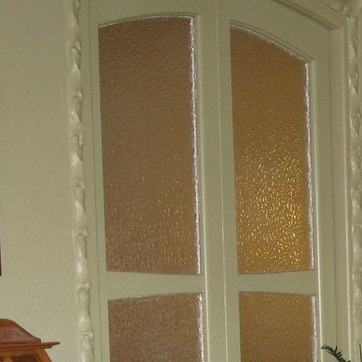
Material: glass